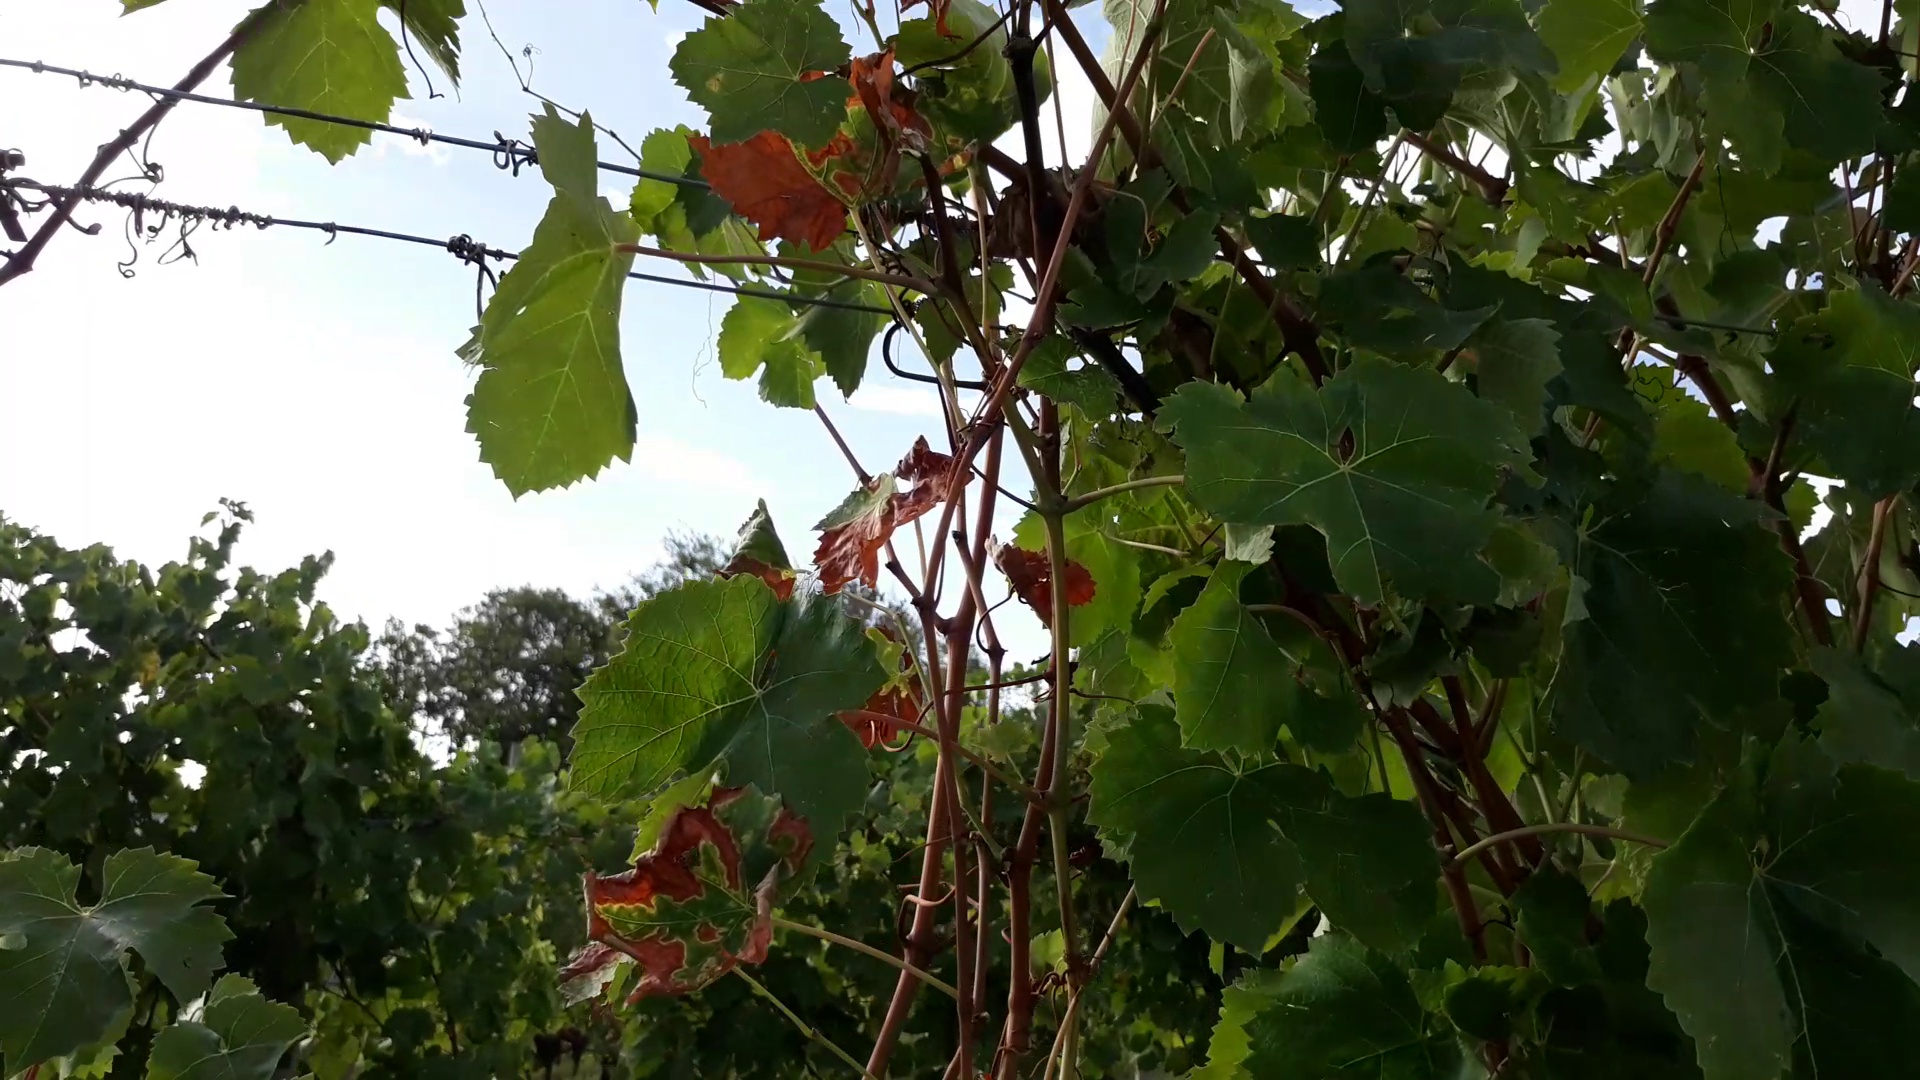
Label: esca